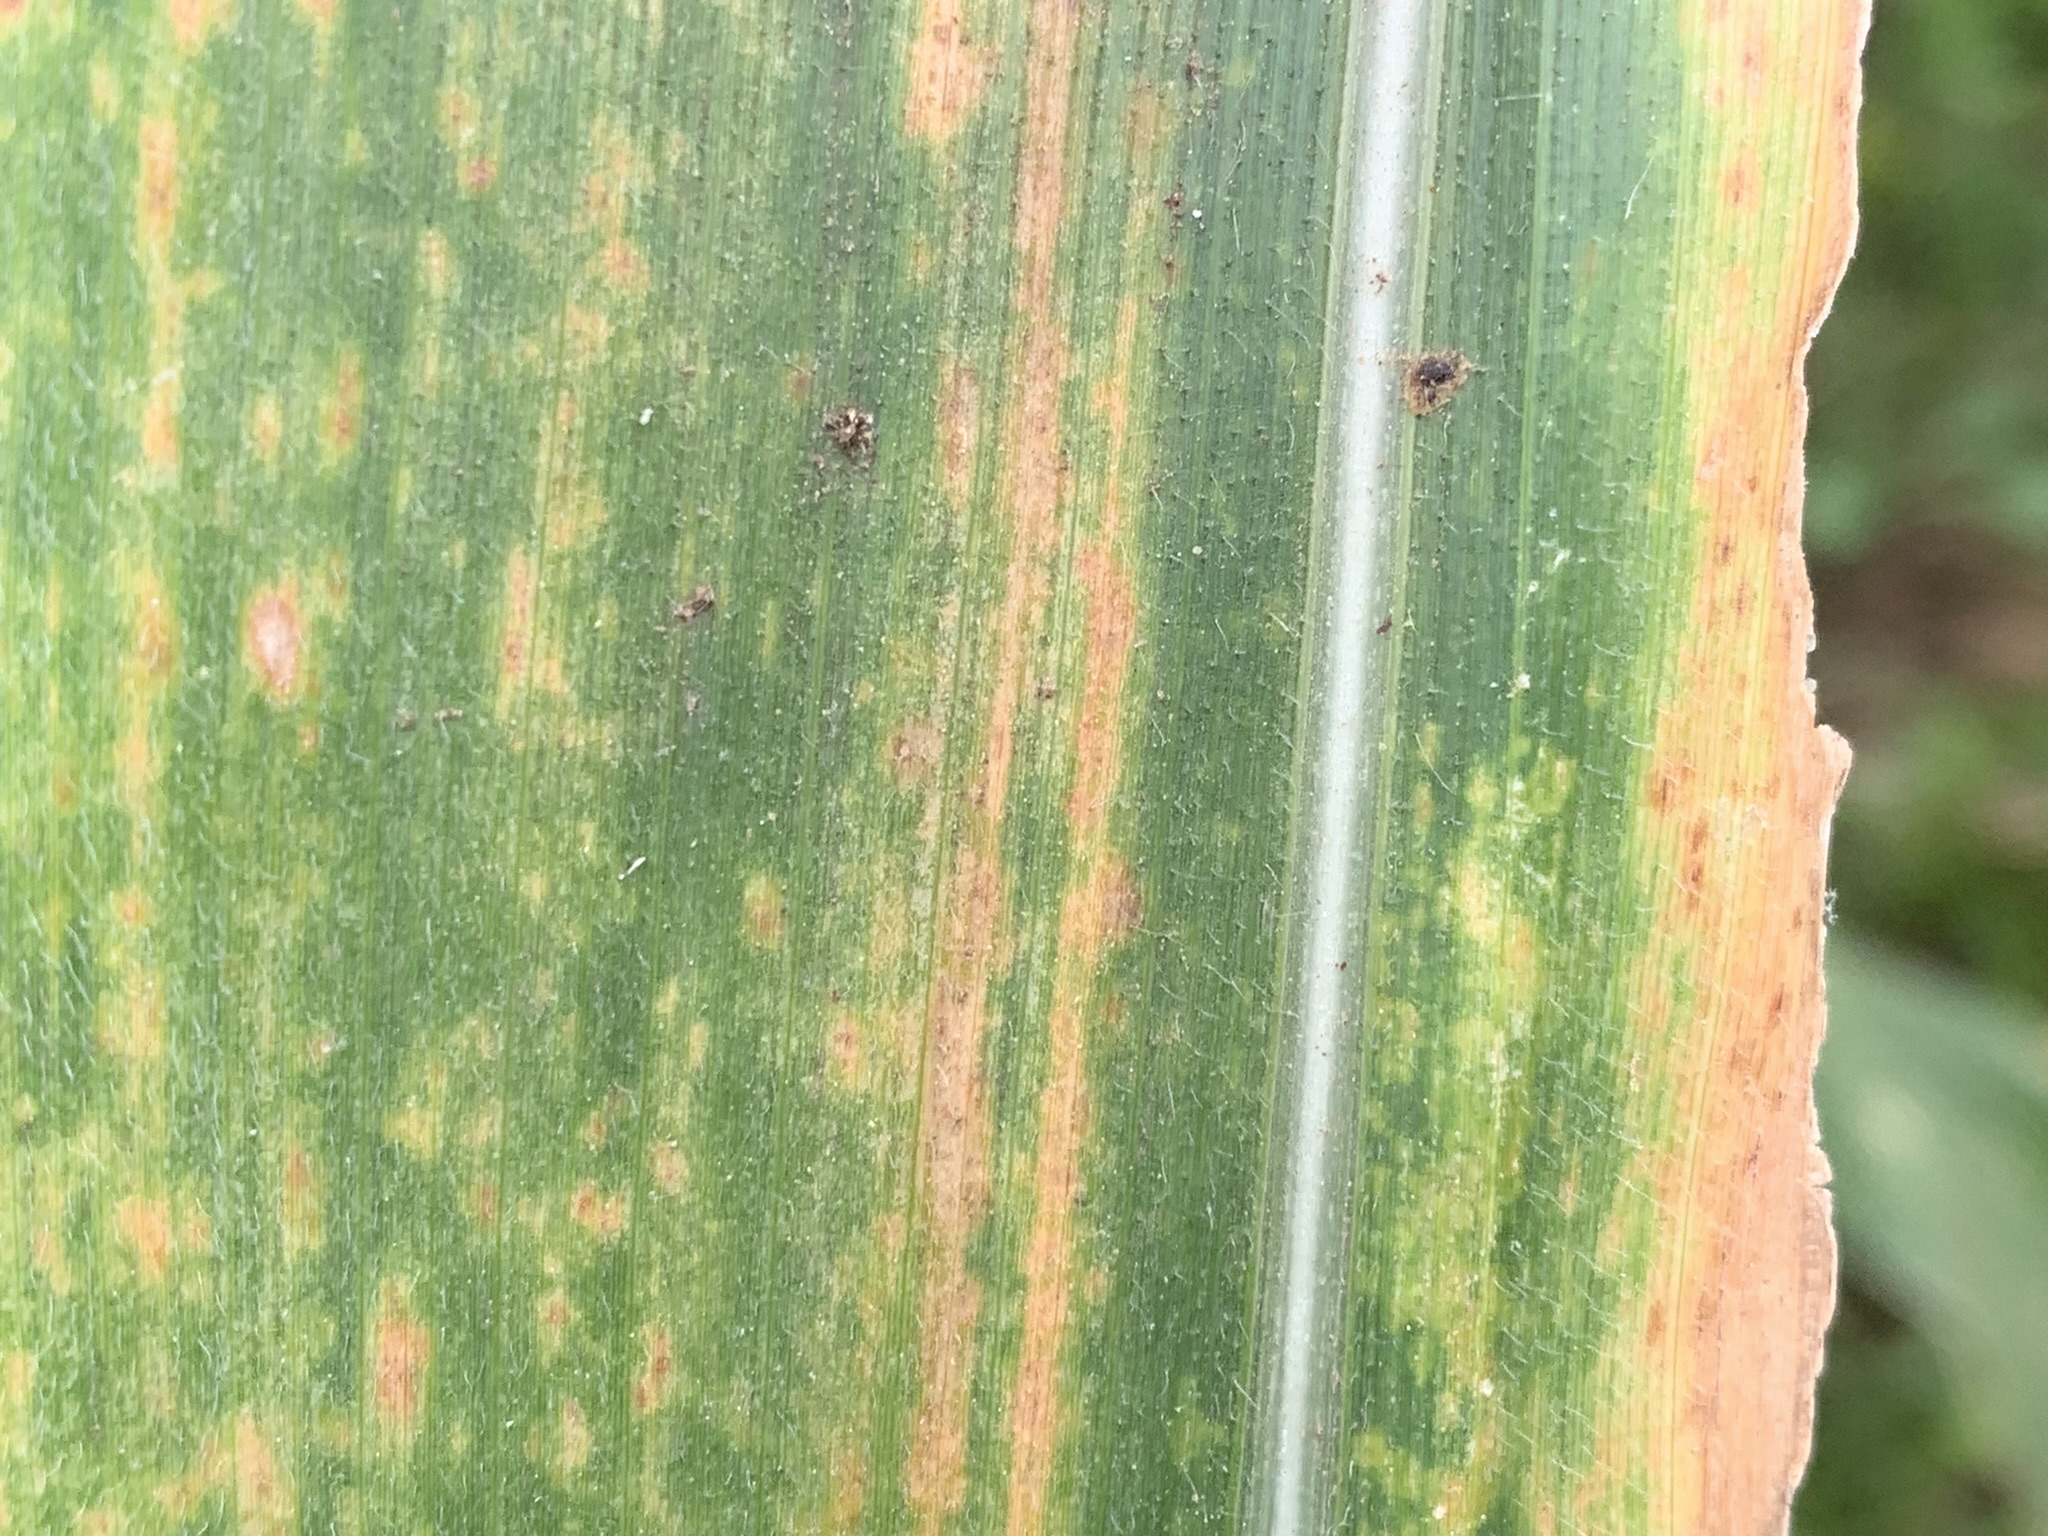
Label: MLN